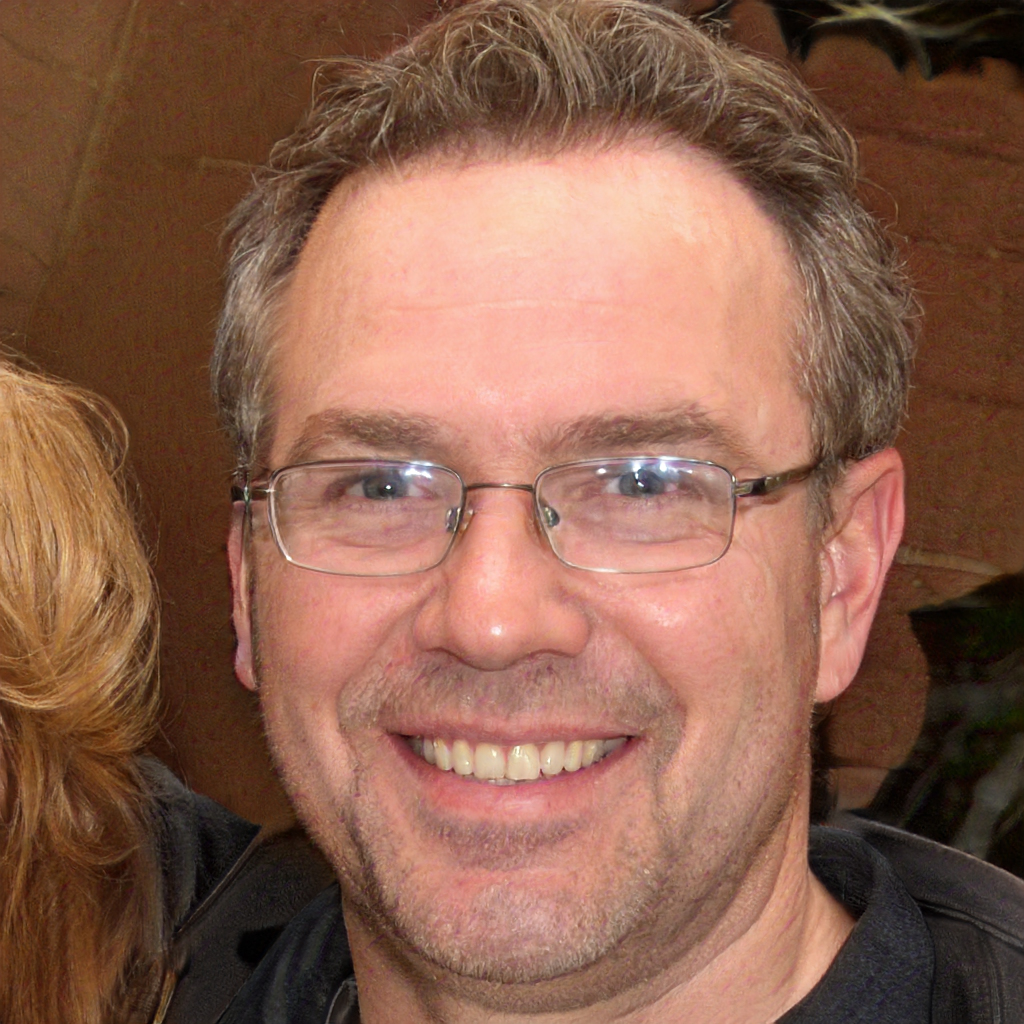
Label: Colored